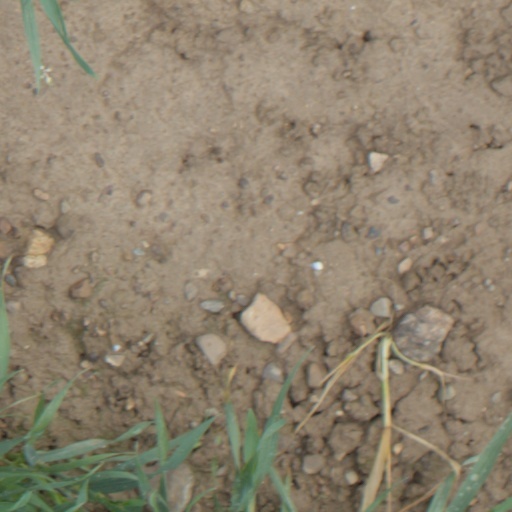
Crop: wheat